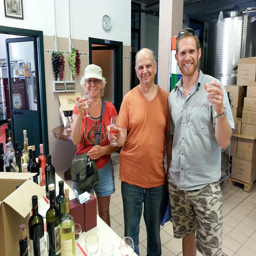
Some people are holding cups and posing for a picture.
Some happy people are posing while drinking wine.
Some smiling people holding up glasses near some wine bottles.
three people standing in a store in front of a counter top with many bottles on it
three people raising glasses in a toast at a winery